11-11-11 (film)

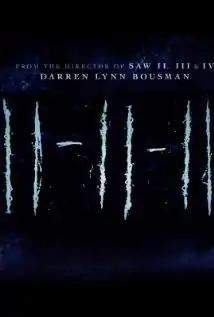
Theatrical release poster

11-11-11 is a 2011 supernatural horror film written and directed by Darren Lynn Bousman. The film is set at on the 11th day of the 11th month and concerns an entity from another world that enters the earthly realm through Heaven's 11th gate. The film was released in 17 theaters domestically on November 11, 2011. It was distributed by Epic Pictures Group in North America, though most of its revenues were generated from foreign showings.